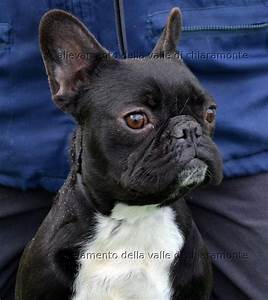
Label: cane